Foreign relations of NATO

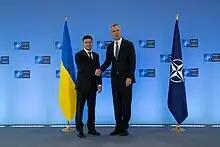
Ukrainian President Volodymyr Zelenskyy with NATO Secretary General Jens Stoltenberg in June 2019

Since the start of the 2014 Russian military intervention in Ukraine, public support for Ukrainian membership in NATO has risen greatly. Since June 2014 polls show that about 50% of those asked voice support for Ukrainian membership. By early 2022 (just before the Russian invasion of Ukraine began), support had risen further to 62% as Russia built up forces near the Ukrainian border. In March 2022, Volodymyr Zelenskyy, president of Ukraine, stated that he did not anticipate Ukraine joining NATO in the near future. However, in September 2022, he announced that Ukraine has applied for NATO membership under an accelerated procedure, following Russia's claimed annexation of Southeastern Ukraine.